Cambodian New Year

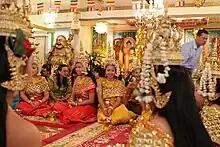
Khmer women dressed in traditional garments

Cambodia is home to a variety of traditional games played to transform the dull days into memorable occasions. These games are similar to those played in Manipur, a north-eastern state in India. Throughout the Khmer New Year, street corners often are crowded with friends and families enjoying a break from routine, filling their free time with dancing and games. Typically, Khmer games help maintain one's mental and physical dexterity.